Vending machine

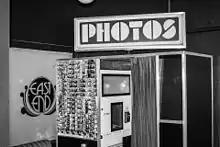
A photo booth at a hotel

The profit margins in the bulk candy business can be quite high – gumballs, for instance, can be purchased in bulk for around 2 cents per piece and sold for 25 cents in gumball machines in the U.S., and other countries. Gumballs and candy have a relatively long shelf life, enabling vending machine operators to manage many machines without too much time or cost involved. In addition, the machines are typically inexpensive compared to soft drink or snack machines, which often require power and sometimes refrigeration to work. Many operators donate a percentage of the profits to charity so that locations will allow them to place the machines for free.